Juvigny-sur-Seulles

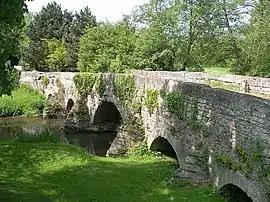
The old bridge in Juvigny-sur-Seulles

Juvigny-sur-Seulles is a commune in the Calvados department in the Normandy region in northwestern France.